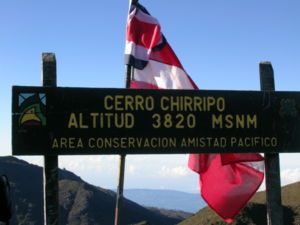
Cerro Chirripó
Skiltet på toppen af Cerro Chirripó
Cerro Chirripó er med dets 3830 meter Costa Ricas højeste bjerg. I klart vejr kan man fra toppen se både Stillehavet og Atlanterhavet.